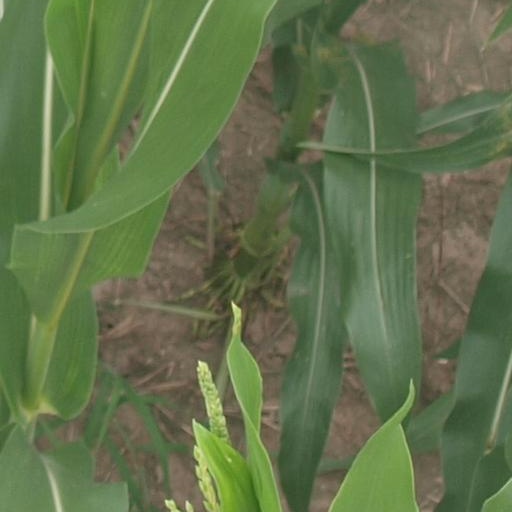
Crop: maize; corn